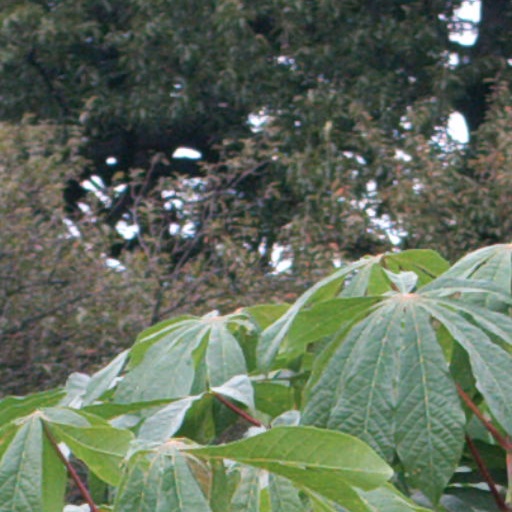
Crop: cassava